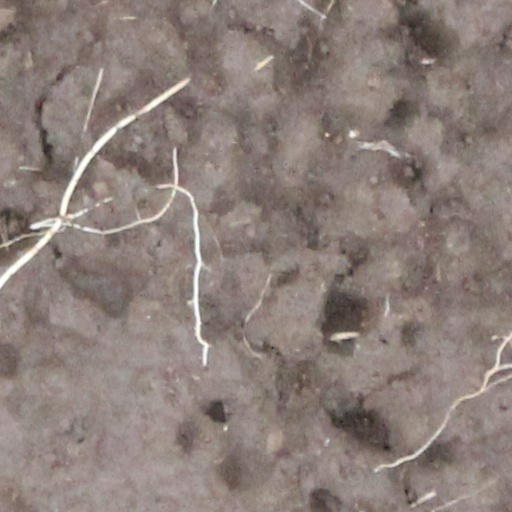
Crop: wheat